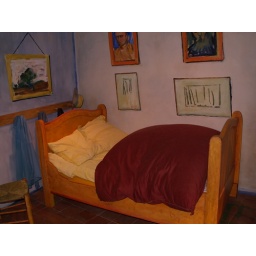
This is the reconstructed bedroom in a house in Arles that van Gogh made famous in his painting 'Bedroom in Arles'